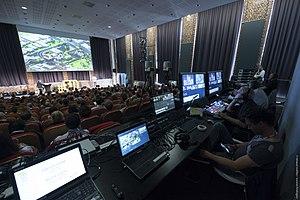
L'auditorium d'EuraTechnologies
EuraTechnologies est le Pôle d'excellence et d'innovation dédié au numérique de la Métropole européenne de Lille. Situé à Lille, ce pôle d'activités regroupe et fédère des acteurs du numérique, des acteurs du monde de la recherche, de l'enseignement supérieur et des acteurs économiques dans le domaine des nouvelles technologies.